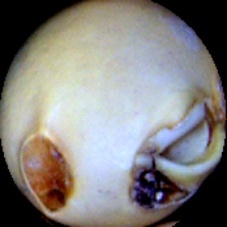
Label: Broken